History of opera

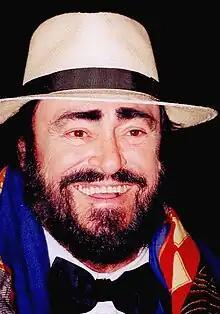
Luciano Pavarotti, one of the most outstanding tenors of the 20th century

In France, Maurice Ravel and Paul Dukas also stood out. Ravel was a convinced anti-Wagnerian, who eagerly searched for his own style. He was very meticulous and nonconformist in his work, so he continually revised his works, which explains his scarce production. With a Basque mother, he felt great attraction for Spanish culture, which is evident in his first opera, "L'heure espagnole" ("La hora española", 1911), a one-act comic work, with sound effects of machines and clocks. His next opera was "L'enfant et les sortilèges" (1925), with a libretto by Colette. Dukas initially accused Wagnerian influence, as denoted in "Horn et Riemenhild" (1892) and "L'arbre de science" (1899), which he left unfinished. He completed only one opera, "Ariane et Barbe-bleu" (1907), based on the text by Maurice Maeterlinck, where he mixed Wagnerian chromaticism with the pentatonic scale used by Debussy.